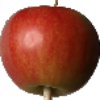
Label: Apple Red 2